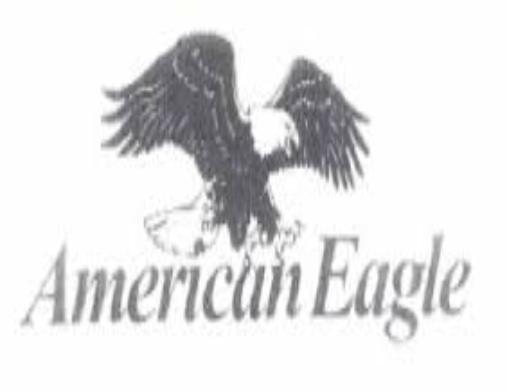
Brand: American Eagle
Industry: Clothes